Benjamin Ellsworth House

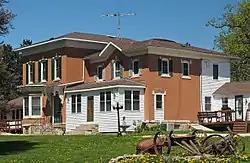
The Benjamin Ellsworth House viewed from the southeast

The Benjamin Ellsworth House is a historic house in Utica, Minnesota, United States. It was built in 1873 for Benjamin Ellsworth (1826–1890), the founder of Utica. The building was listed on the National Register of Historic Places in 1984 for its local significance in the themes of architecture and exploration/settlement. It was nominated for its associations with Ellsworth and for the degree of preservation of its original design.